Holy Saturday

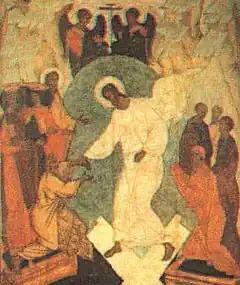
The icon of Holy and Great Saturday, portraying the Harrowing of Hades

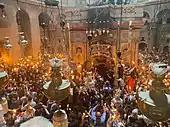
Holy Fire in 2022

Matins of Holy and Great Saturday (in parishes usually held on Friday evening) takes the form of a funeral service for Christ. The entire service takes place around the "Epitaphios", an icon in the form of a cloth embroidered with the image of Christ prepared for burial. The first part of the service consists of chanting Psalm 118, as usual at both Saturday matins and at funerals, but interspersed with hymns ("enkomia" or "lamentations") between the verses. The predominant theme of the service is not so much one of mourning, but of watchful expectation: